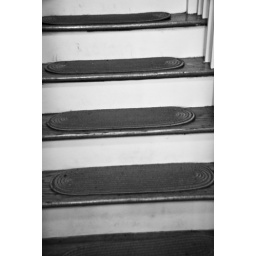
After Editsstairs in my house leading to 2nd floor